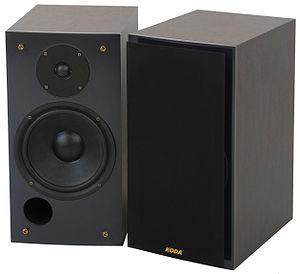
Une enceinte est un coffret comportant un ou plusieurs haut-parleurs, permettant la reproduction du son à partir d'un signal électrique fourni par un amplificateur audio. La partie amplification peut être intégrée ou non à l'enceinte, et des dispositifs électroniques comme des filtres sont souvent incorporés.